1905 Tie Cup final

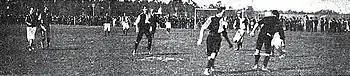
Scene of the final played at Sociedad Sportiva

The final was held in Sociedad Sportiva Argentina on September 3, 1905, with a high attendance. On 8 minutes Wells scored the first goal after goalkeeper Carbone failed to catch a shot by Le Bas. The second goal came soon after when Parr scored after a pass from Ricardo Le Bas from the left side while Carbone tried to stop the shot. CURCC replied with Camacho scoring after a pass from Pena. In the second half, the Uruguayan team forced the draw when Camacho headed the ball to the goal after a failure of Knight. Only two minutes after, Zibecchi shoot for the third goal of CURCC, which went to a 3–2 win after having recovered from a 0–2 disadvantage.